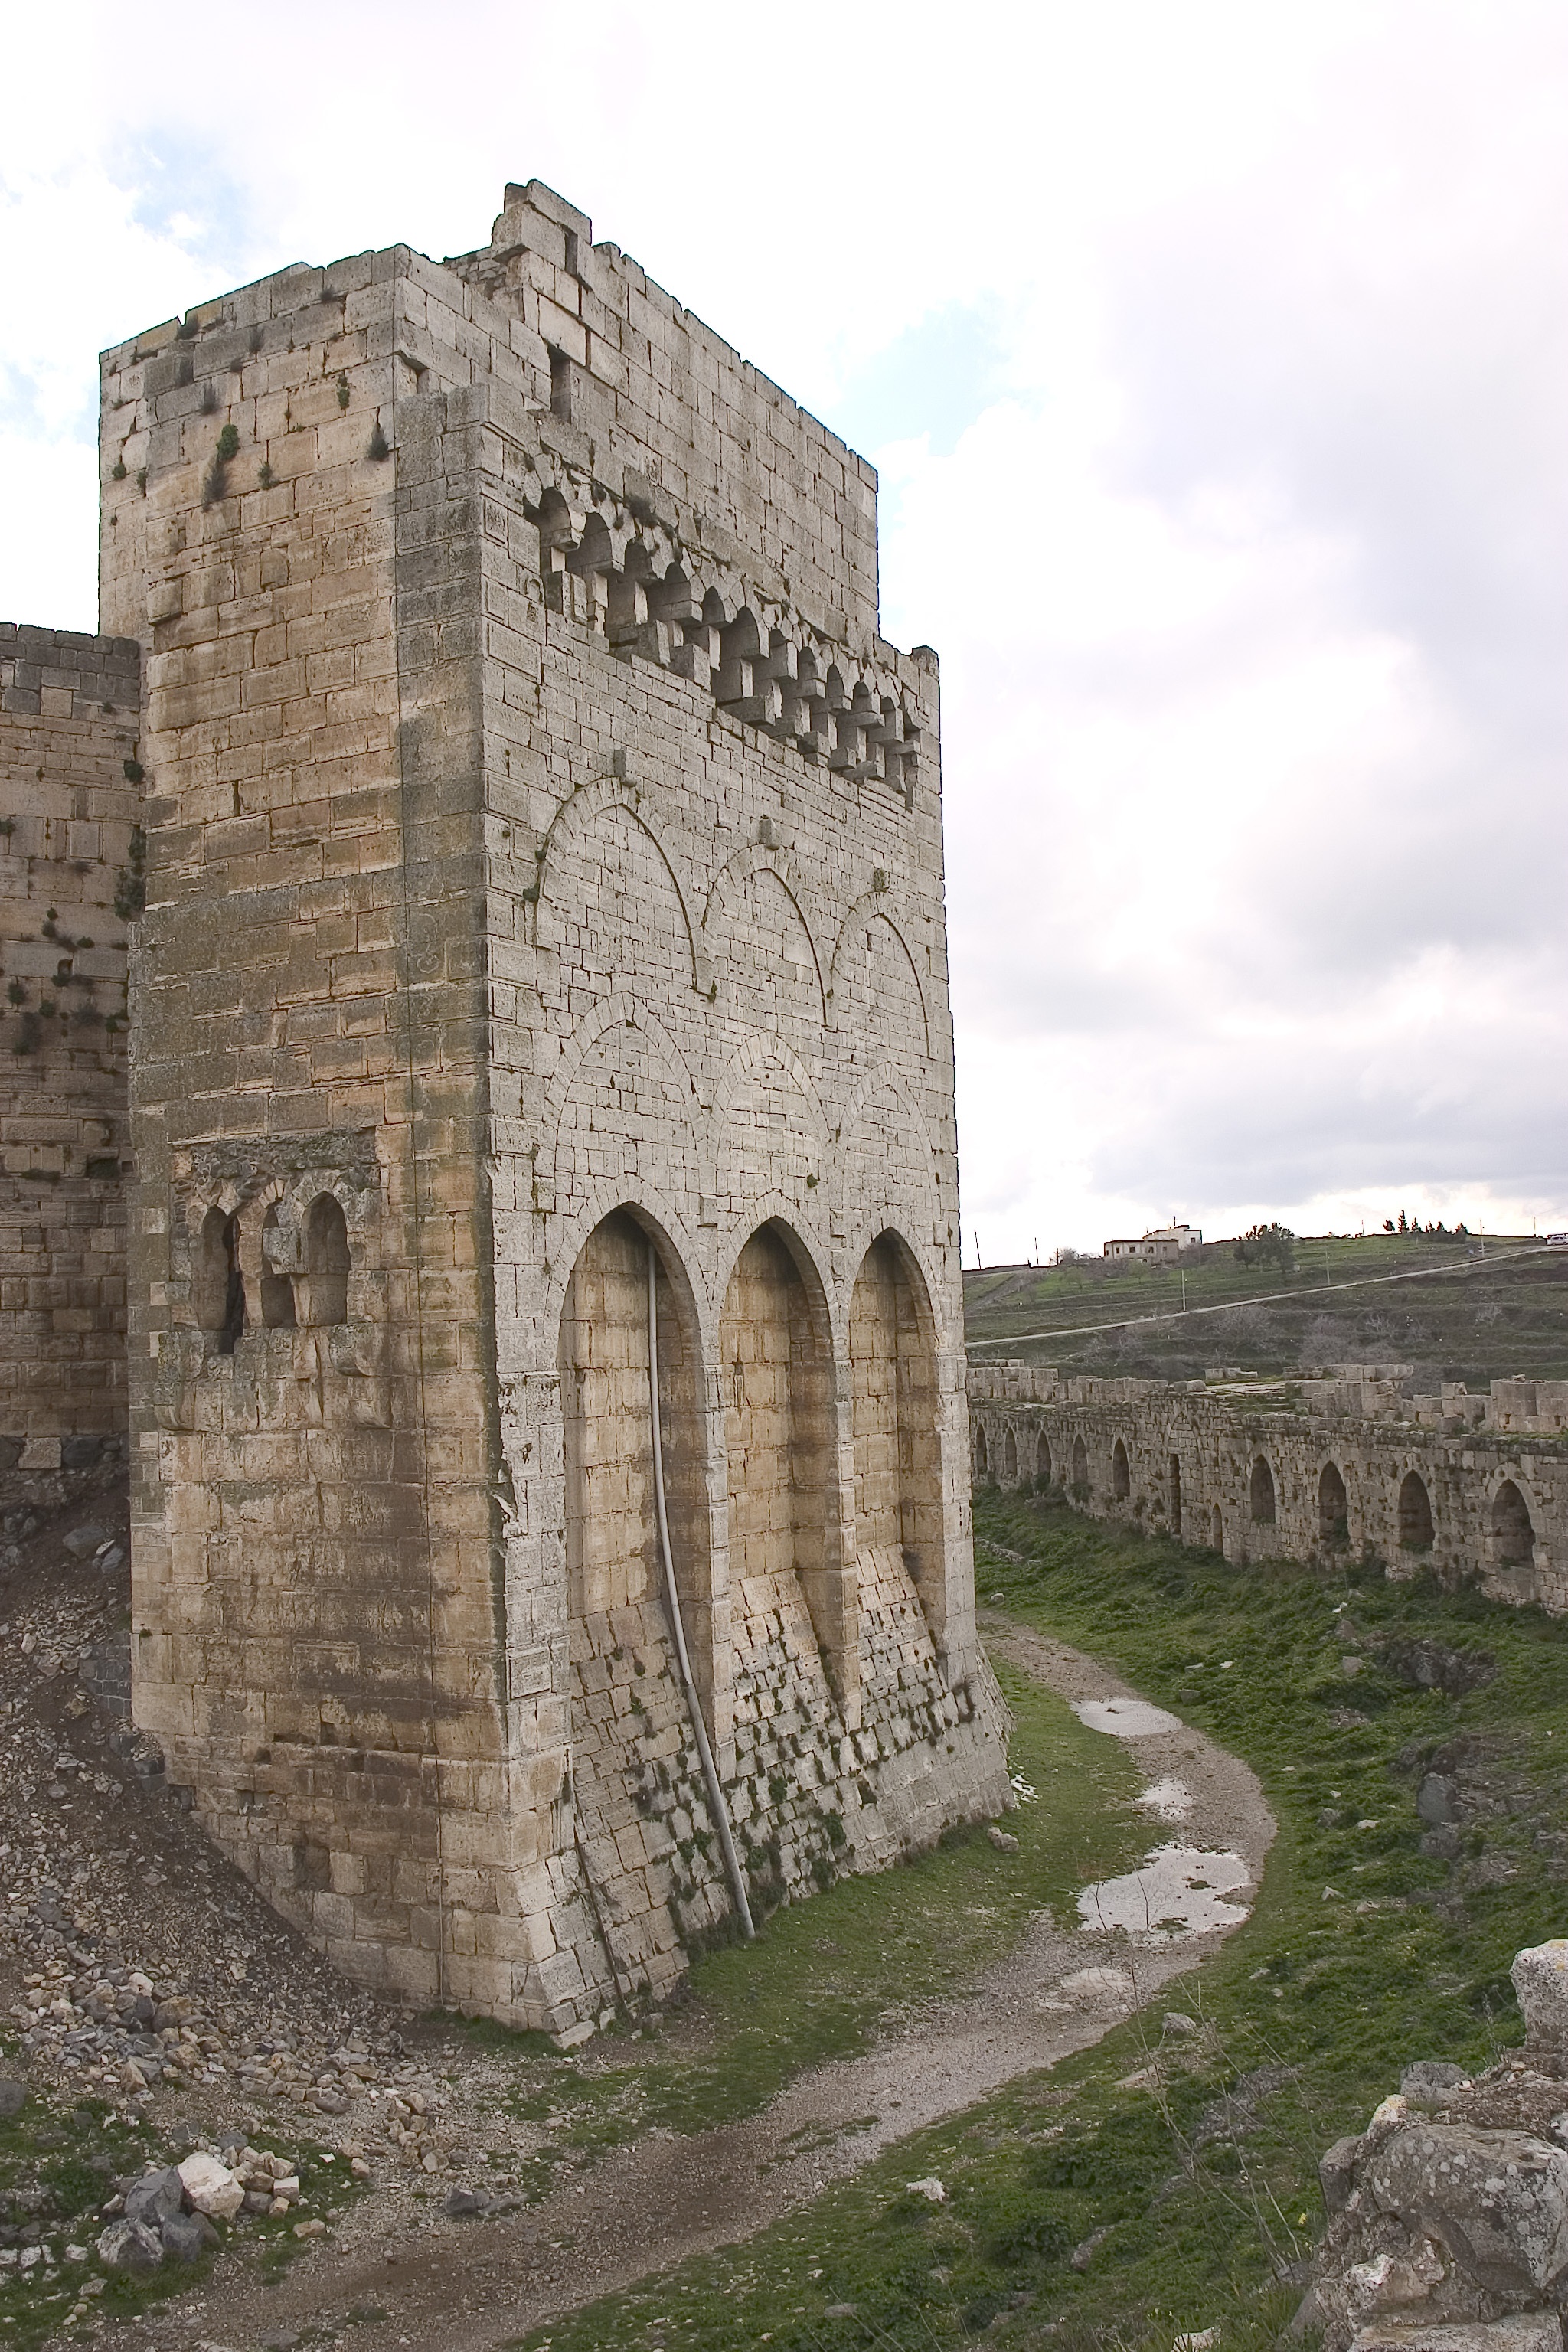
building, monument, fortification, place of worship, ruins, monastery, crusader, archaeological site, syria, historic site, ancient history, krak of chevaliers, ancient cities, ancient roman architecture